303rd Tactical Reconnaissance Squadron

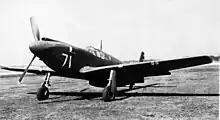
A-36 Apache, one of many types flown by the 3rd Composite Squadron

The 7th Observation Squadron was activated at Pope Field, North Carolina in February 1942 and assigned directly to the Office of the Chief of Air Corps. Like many observation units formed shortly after the attack on Pearl Harbor, it was equipped with a variety of observation and liaison aircraft. In March, the squadron was attached to the Army's Infantry School and moved the following month to Lawson Field, Georgia, which was located on Fort Benning, the home of the Infantry School. At Lawson, its primary mission was to provide aviation support for the training of ground forces.